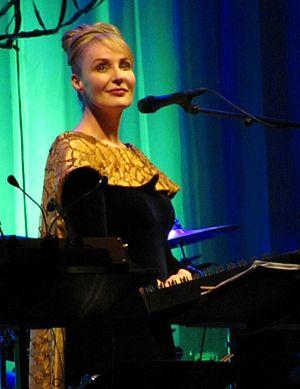
Gortoz a ran est un chant poétique écrit et interprété par le chanteur breton Denez Prigent, issu de son troisième album studio Irvi, paru en 2000. Sorti en single, le chant en breton, enregistré en duo avec Lisa Gerrard, séduit un large public. En 2001, Gortoz a Ran est intégrée dans la bande originale du film américain La Chute du faucon noir de Ridley Scott, en 2012 dans le film Les Seigneurs d'Olivier Dahan et en 2016 dans la série américaine South Park.